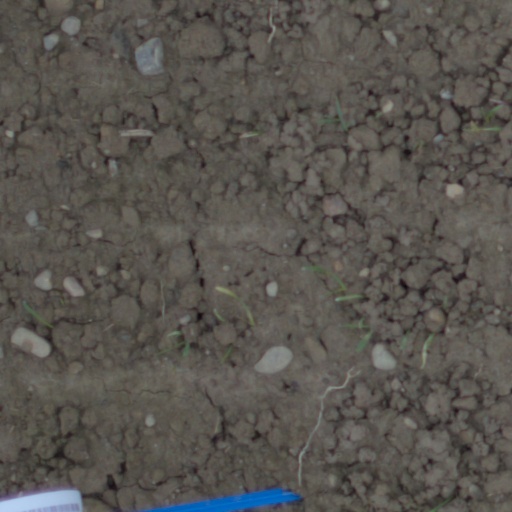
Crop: wheat